Laurence Irving (dramatist)

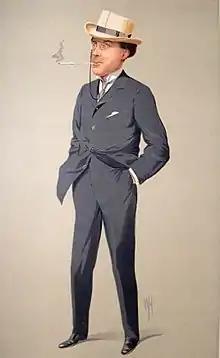
Irving as depicted in "Vanity Fair" in 1912

Born in London, Laurence Irving was a son of the great Victorian actor-manager, Sir Henry Irving and his wife Florence (née O'Callaghan), and brother to actor manager Harry Brodribb Irving. He was educated at Marlborough College and the College Rollin in Paris, following which he was in Russia for three years studying for the Foreign Office. However, instead he took up acting, making his first appearance in 1891 as Snug in "The Dream" in F. R. Benson's theatrical company – not counting childhood performances. In 1892 he appeared at Toole's Theatre in "Daisy's Escape", and after a time toured as Svengali in "Trilby". In 1898 he then joined his father's Company at the Lyceum Theatre taking minor roles or juvenile leads as in "Peter the Great" (1898), "Robespierre" (1899), as Courriol in "The Lyons Mail" (1900), "Coriolanus" (1900–01), "Dante" (1902–03), "Much Ado About Nothing" (1904–05), and as Nemours in "Louis Xl". "Robespierre" was his own translation from the French of Victorien Sardou, as also was "Dante", in which his father acted.